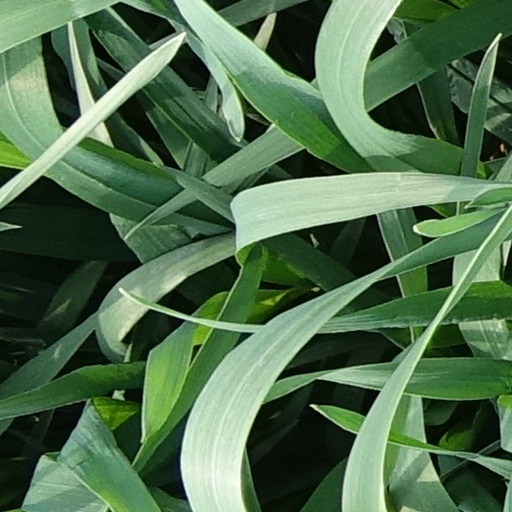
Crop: wheat